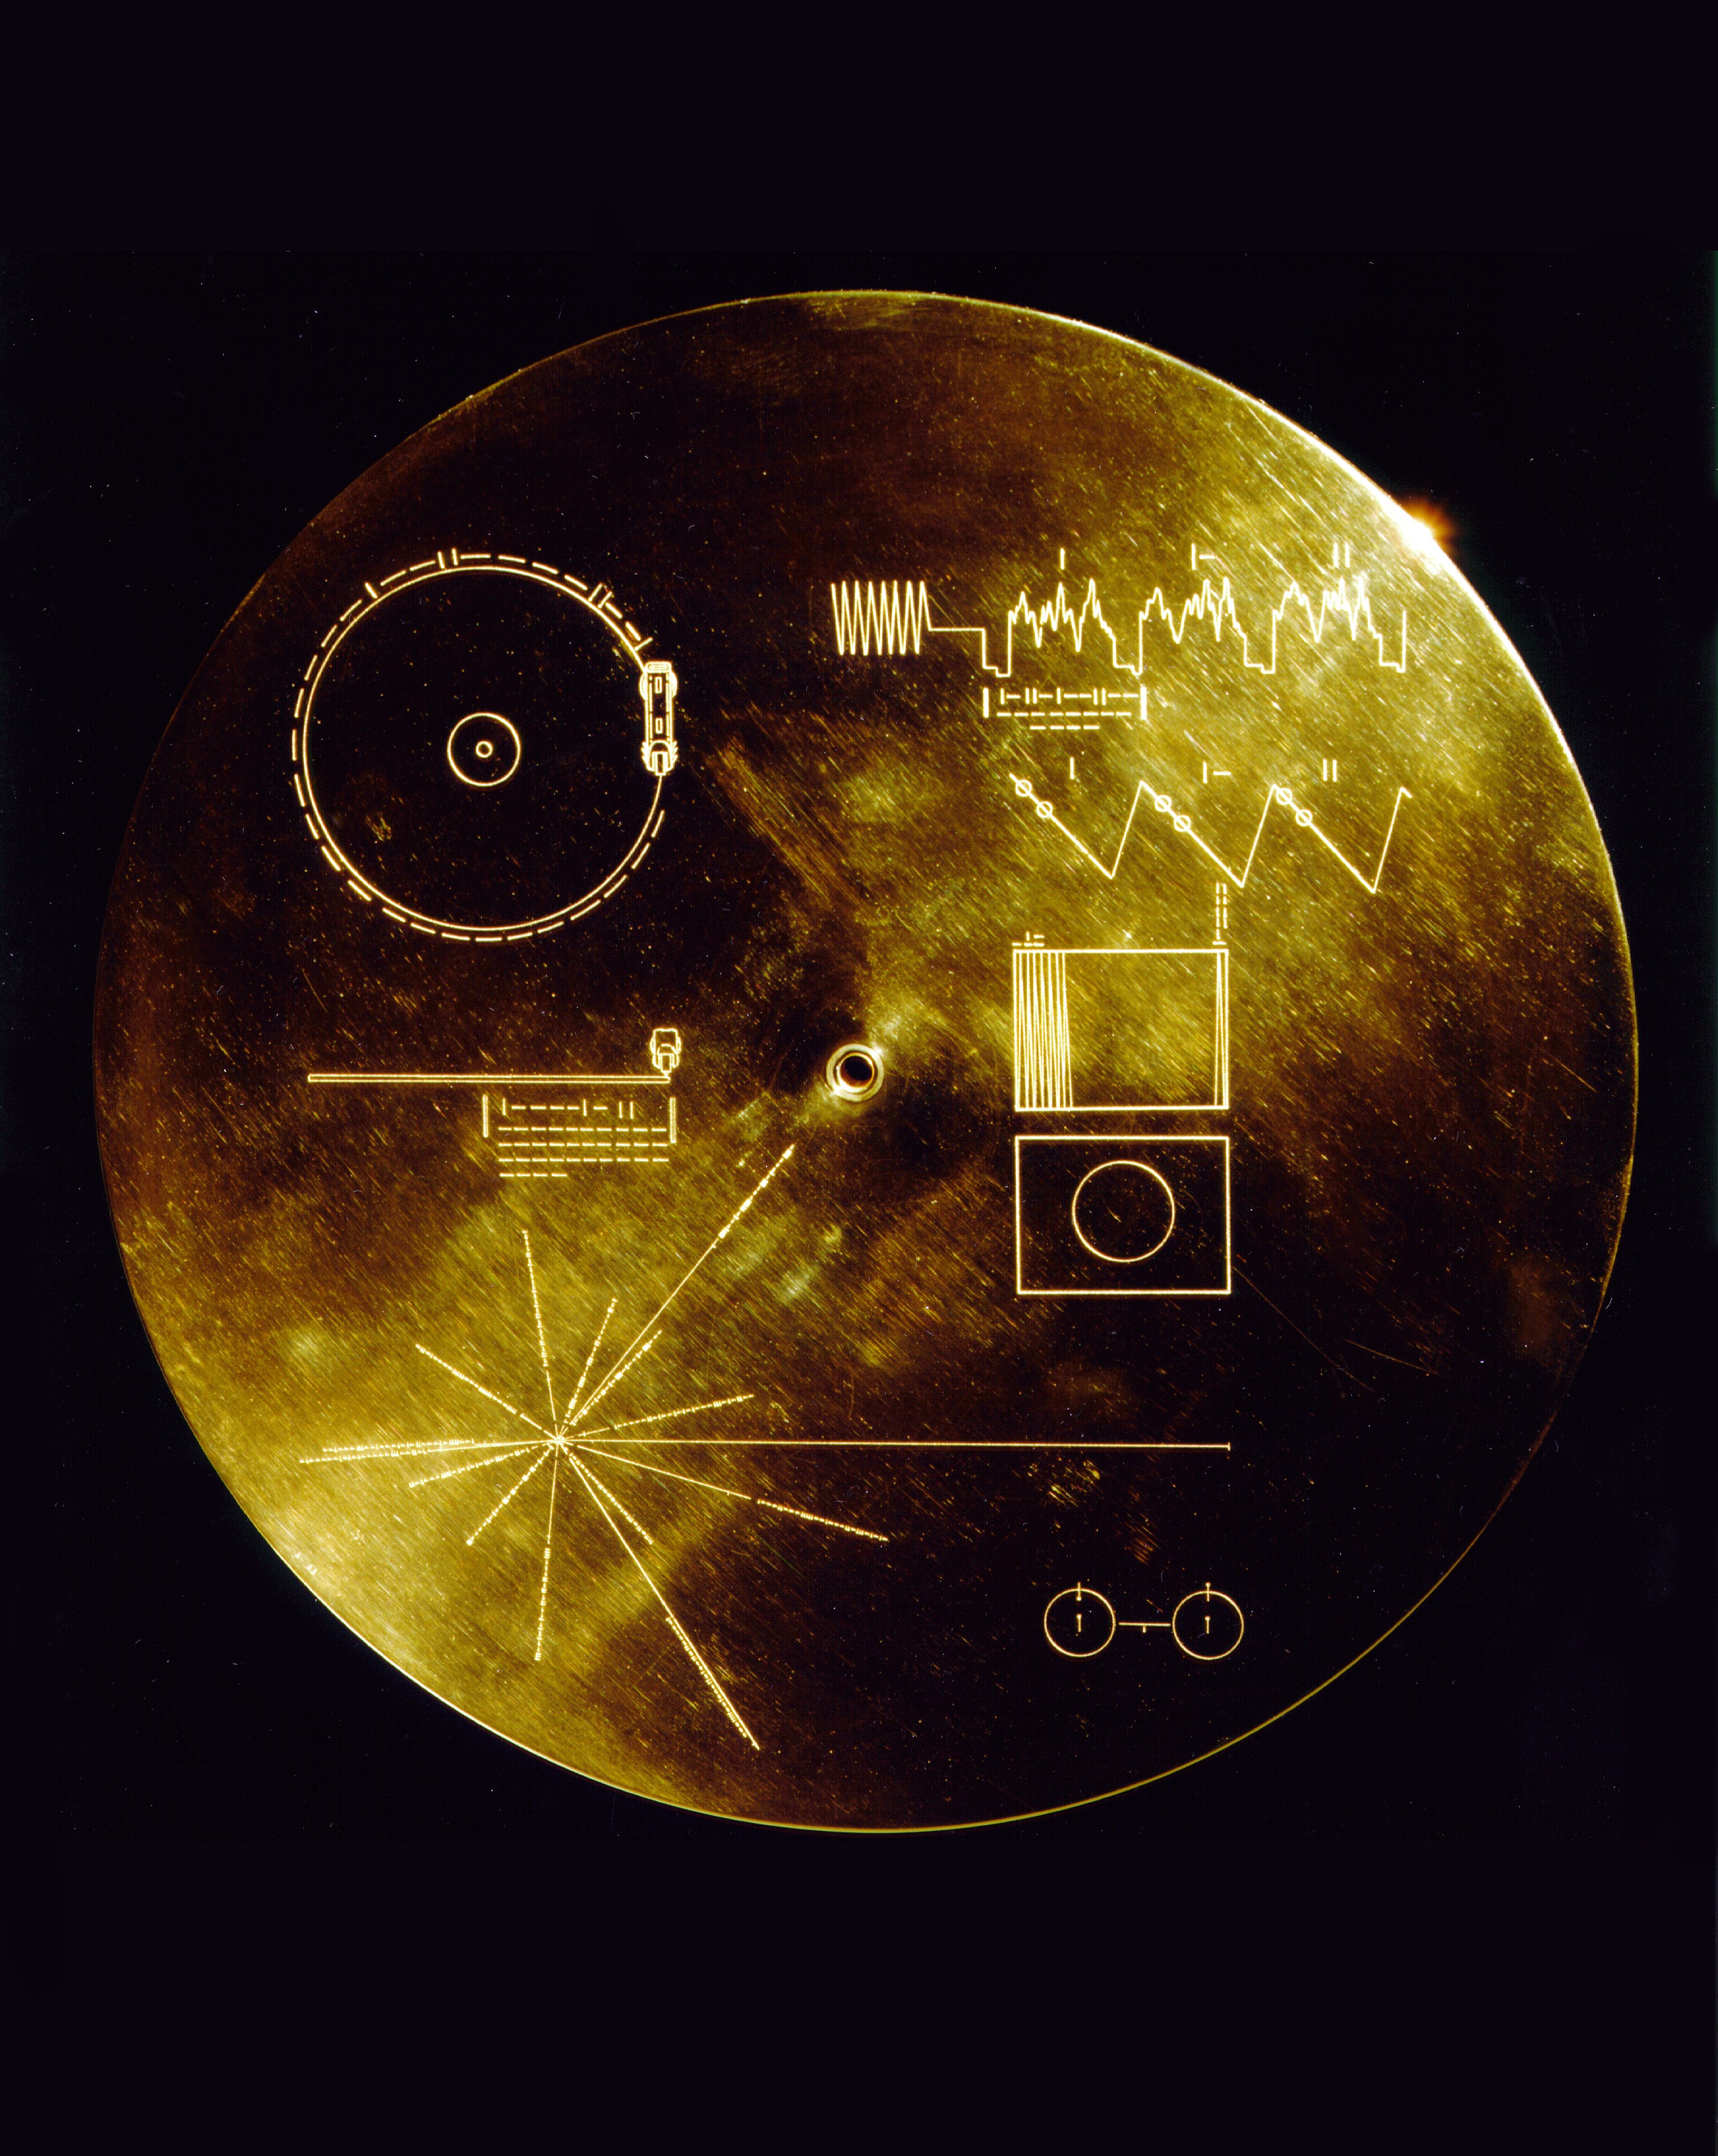
space, circle, outer space, astronomy, earth, gold, illustration, universe, humanity, sphere, planet, shape, space travel, astronomical object, precious metal, voyager golden record, data sheets, voyager 1, voyager 2